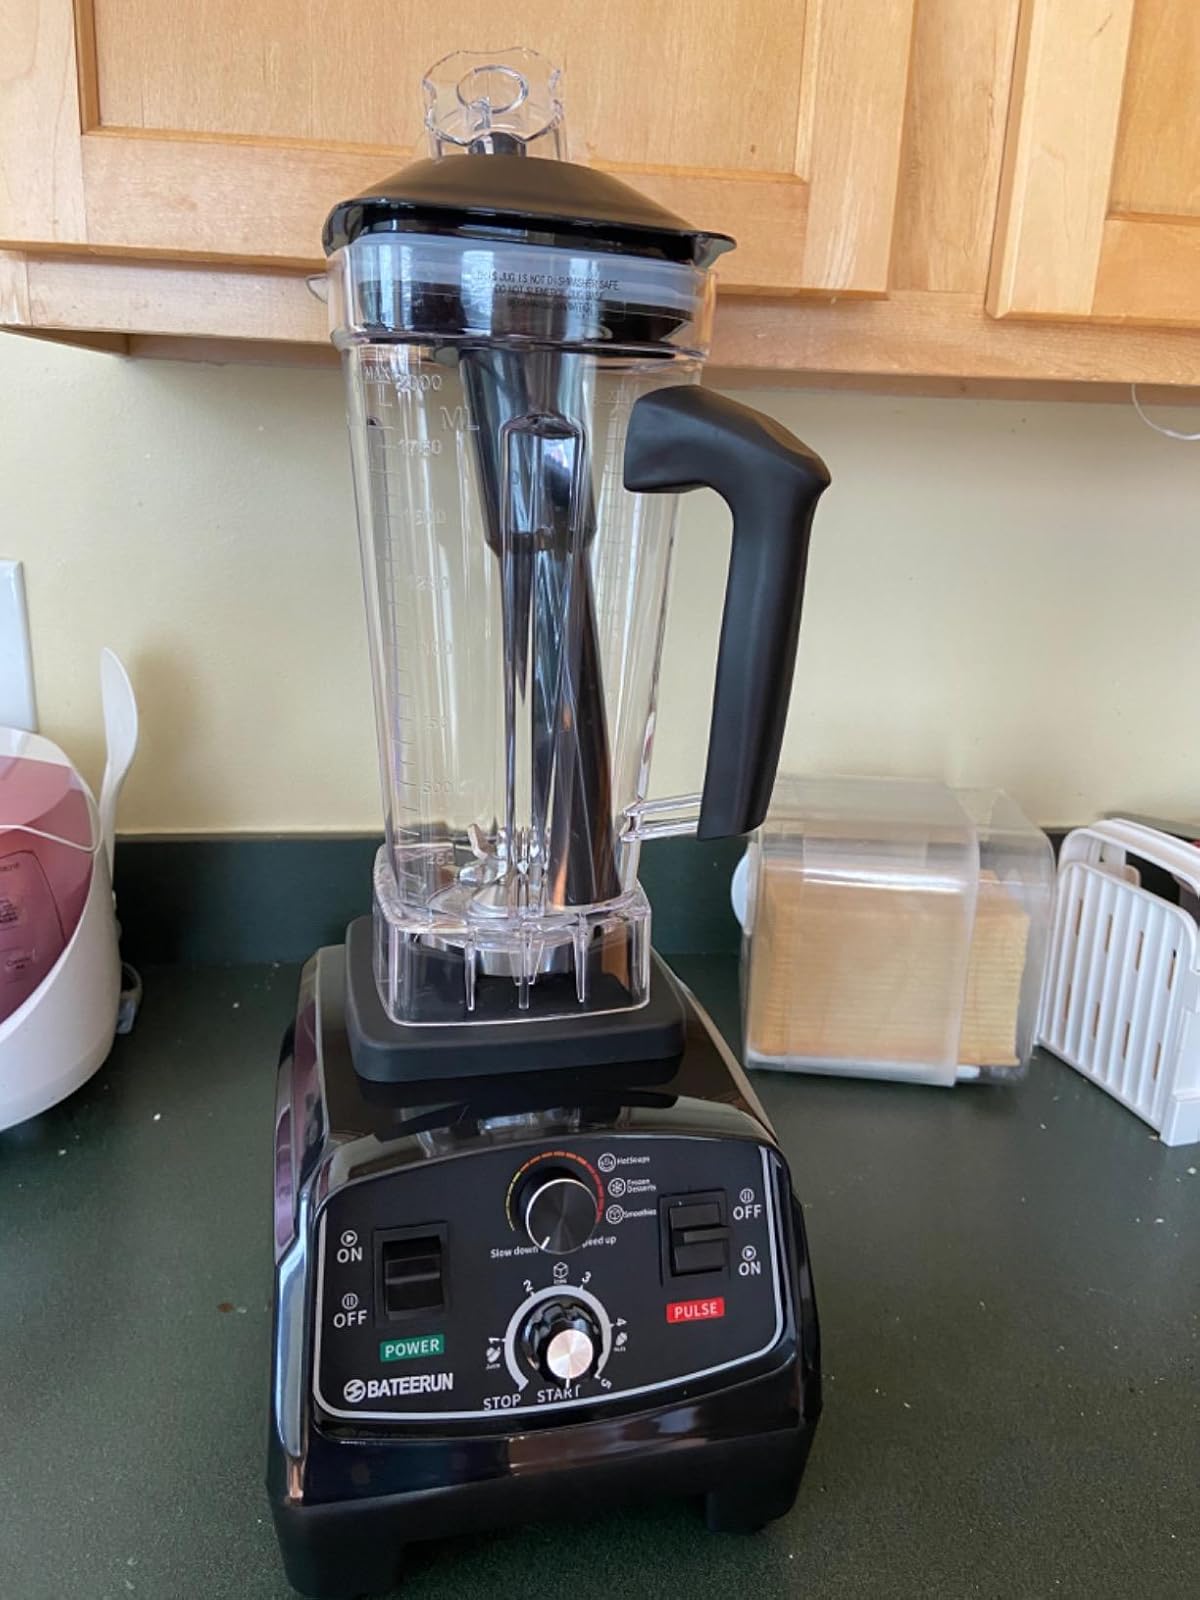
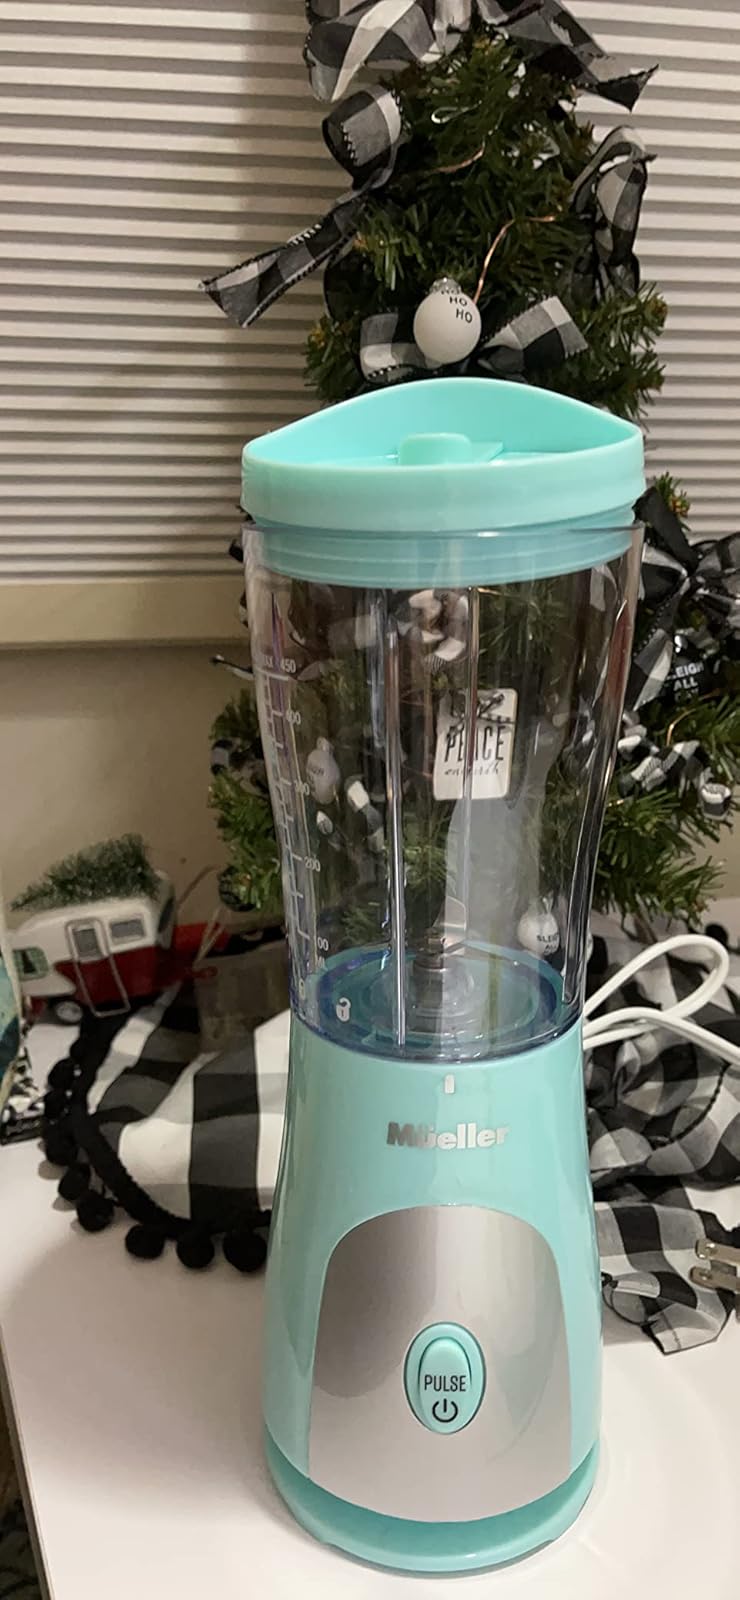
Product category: items_blender
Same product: no